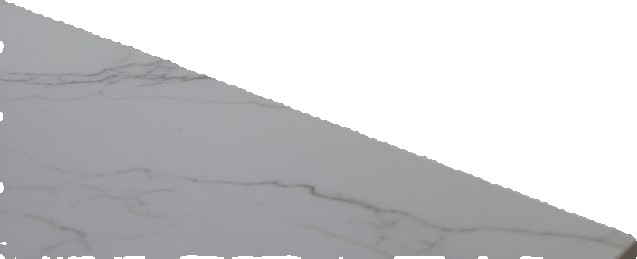
Surface category: table